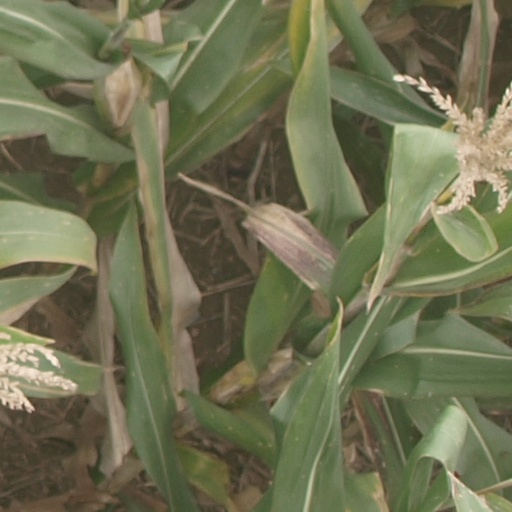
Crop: maize; corn